BC Rytas

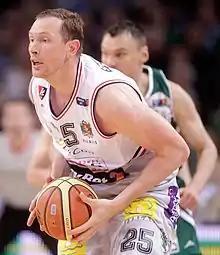
Rytas became the first club in Lithuania for veteran Darius Songaila.

Due to the unsuccessful past season, Rytas almost completely rebuilt the team: eight players left after the team lost the LKL finals to Žalgiris Kaunas. Former team leader Martynas Gecevičius was returned after two-season break, along with Rytas signing solid players like Milenko Tepić, Andreas Glyniadakis (both were released during the season for playing below expectations), Stevan Jelovac, Juan Palacios (who quickly became the team leader for Rytas), Zabian Dowdell, and also signing the LKL MVP of the 2012–2013 season, Gediminas Orelik, to a long-term contract. The biggest signings of the off-season became point guard Omar Cook - one of the most respected and best point guards of the EuroLeague alongside Darius Songaila. Seibutis, team leader, remained with the team. Lietuvos rytas had very high expectation for the season, and Rytas started successfully — Rytas dominated the 2013–14 Euroleague Qualifying rounds, held at Vilnius, with wins over VEF Rīga, EWE Baskets Oldenburg and Telenet Oostende and qualified for the EuroLeague.